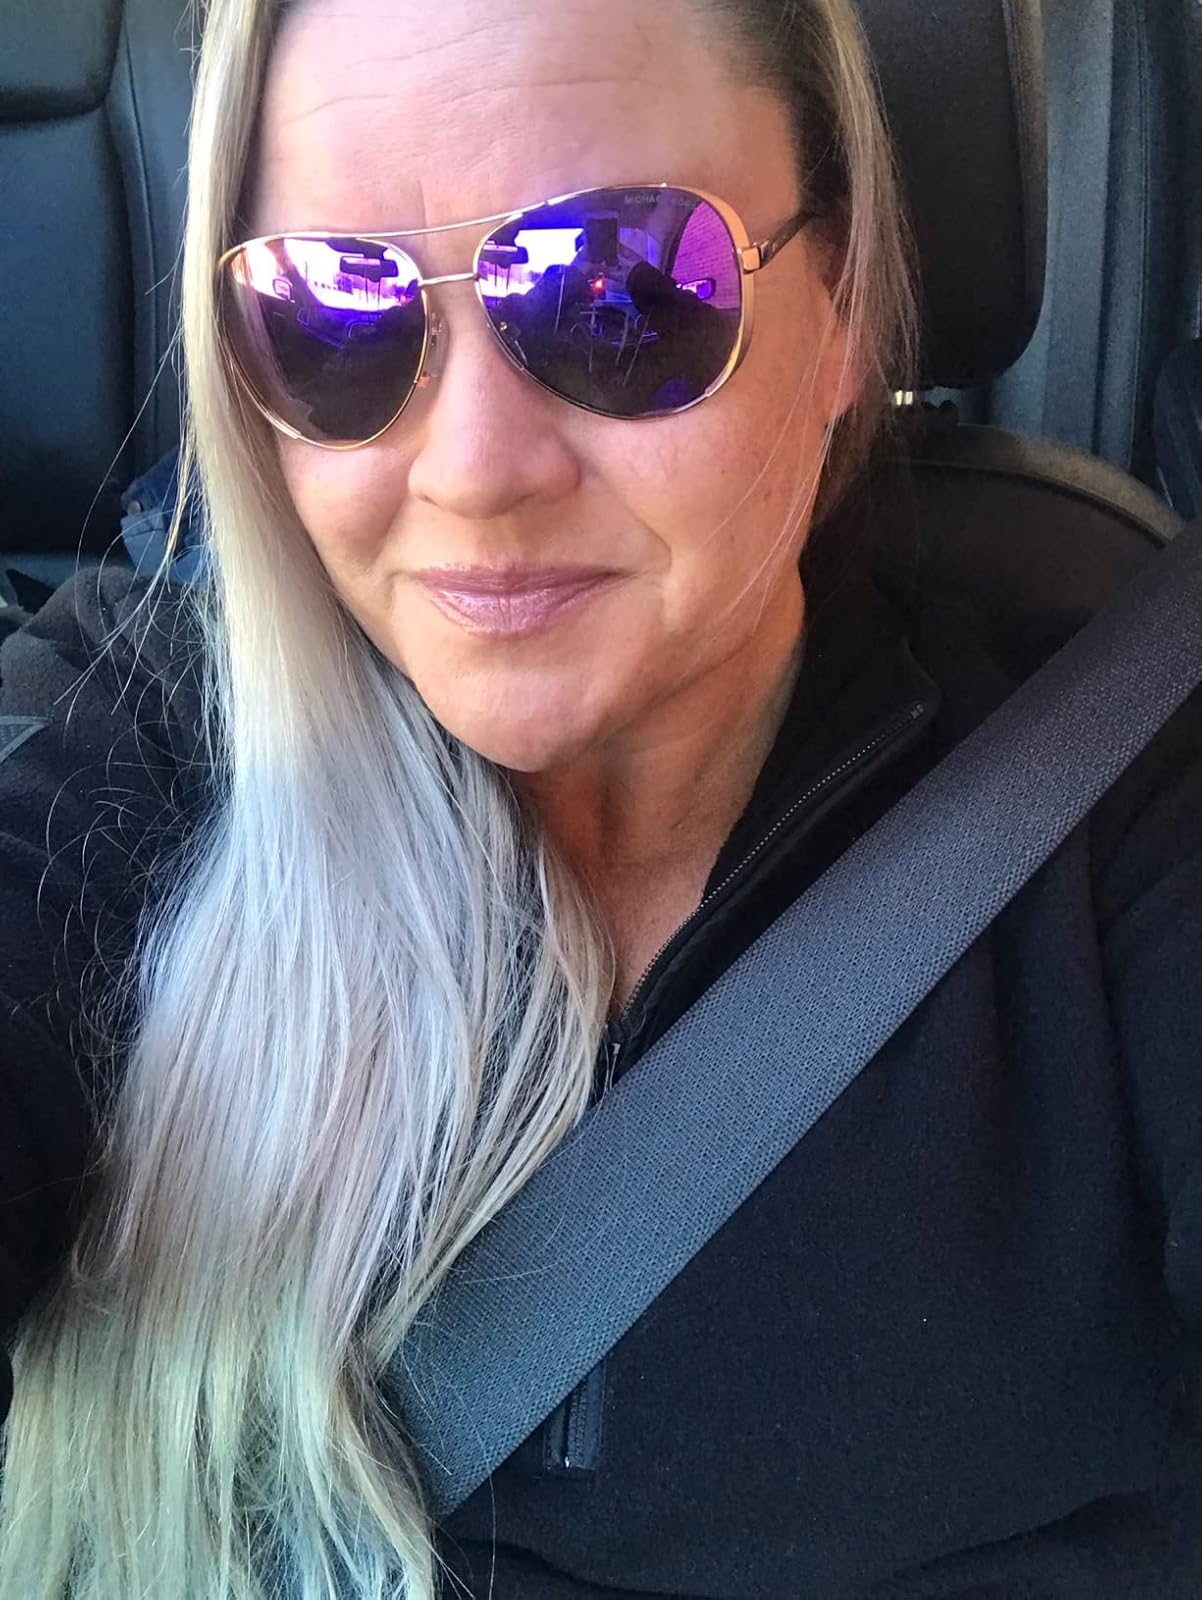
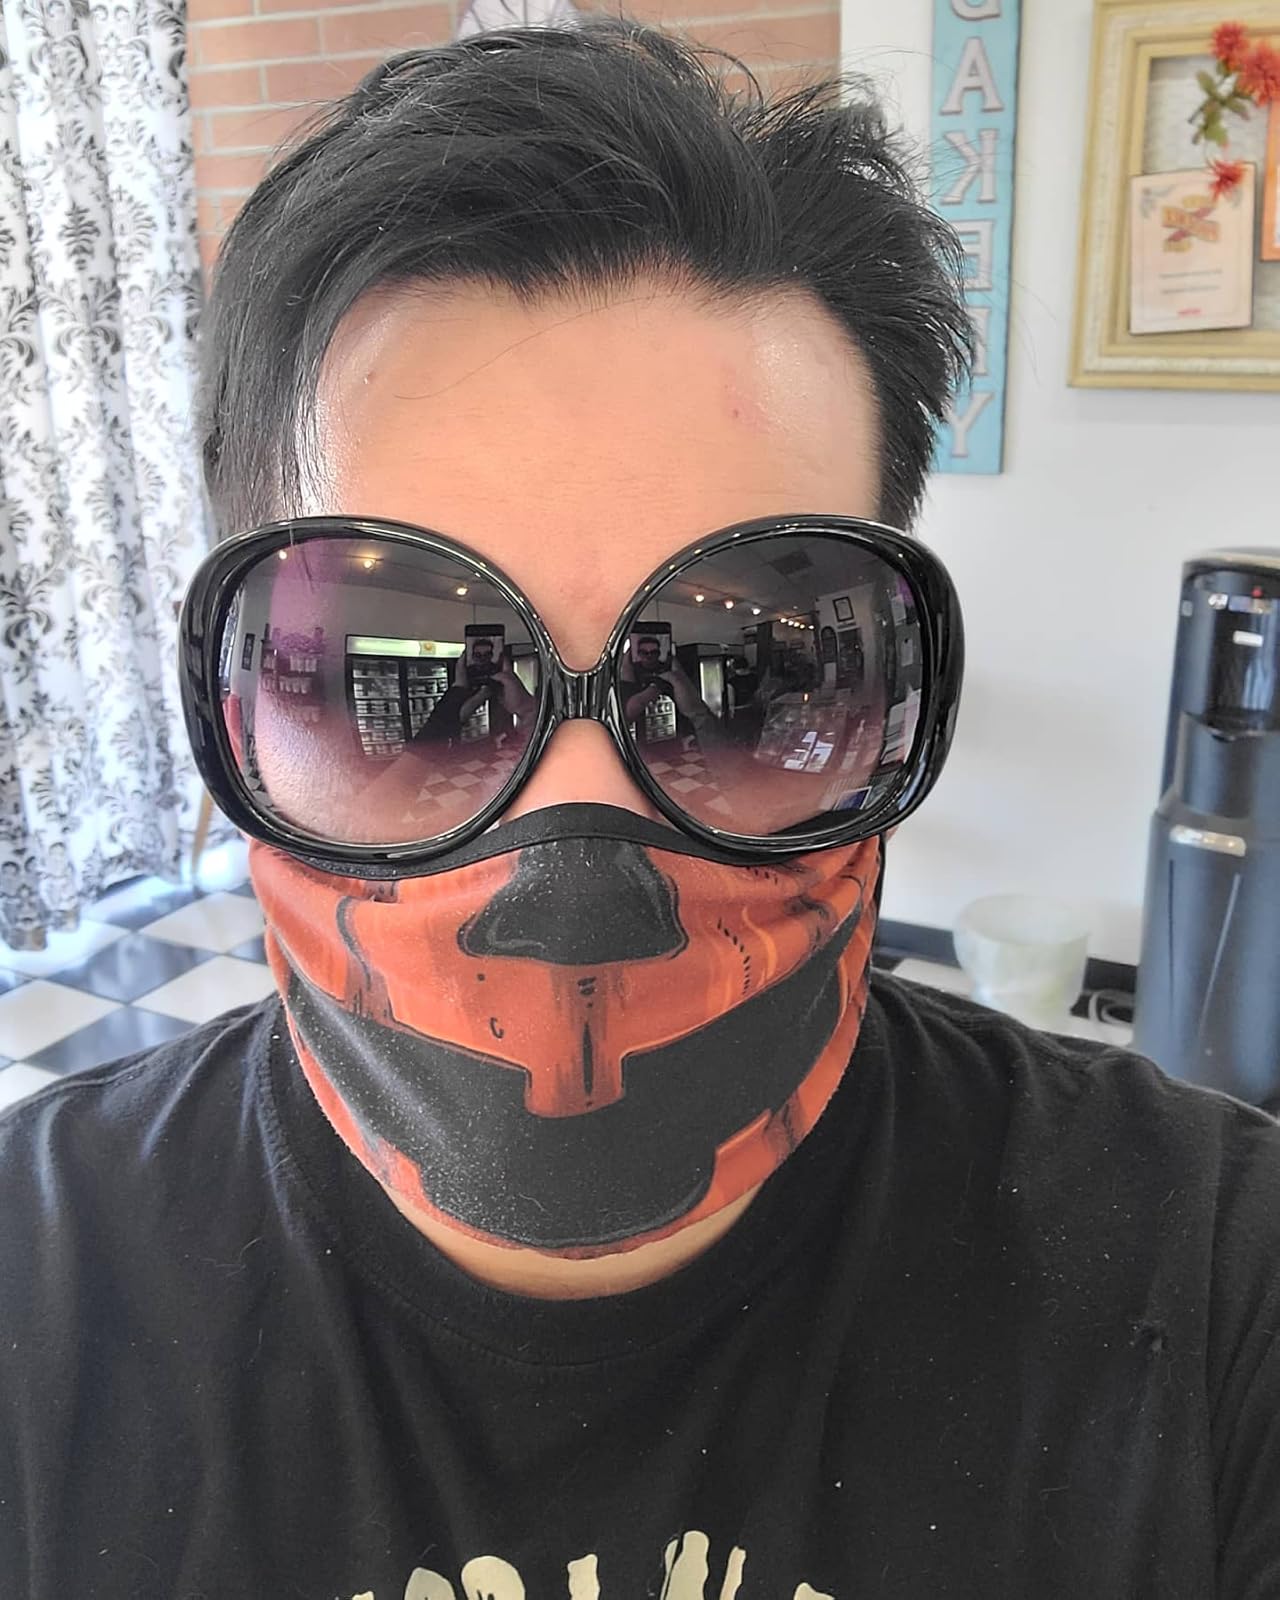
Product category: accessories_sunglasses
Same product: no